Samsung F480 Tocco

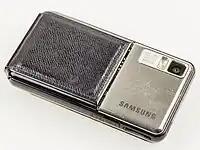
Back of the handset (with additional leather attached)

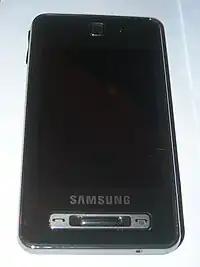
Front (carrier-unbranded)

The phone operates on the GSM and EDGE standards at 900, 1800, and 1900 MHz bands. The F480 supports 3G HSDPA data at 7.2 megabits per second on the 2100 MHz band. It offers a WAP 2.0-compliant web browser, and uses MIDP 2.0 as its Java support platform. This allows installing the Opera Mini browser, which is more up-to-date and advanced than the native browser. The latter is still good for quick access to the mobile Internet.